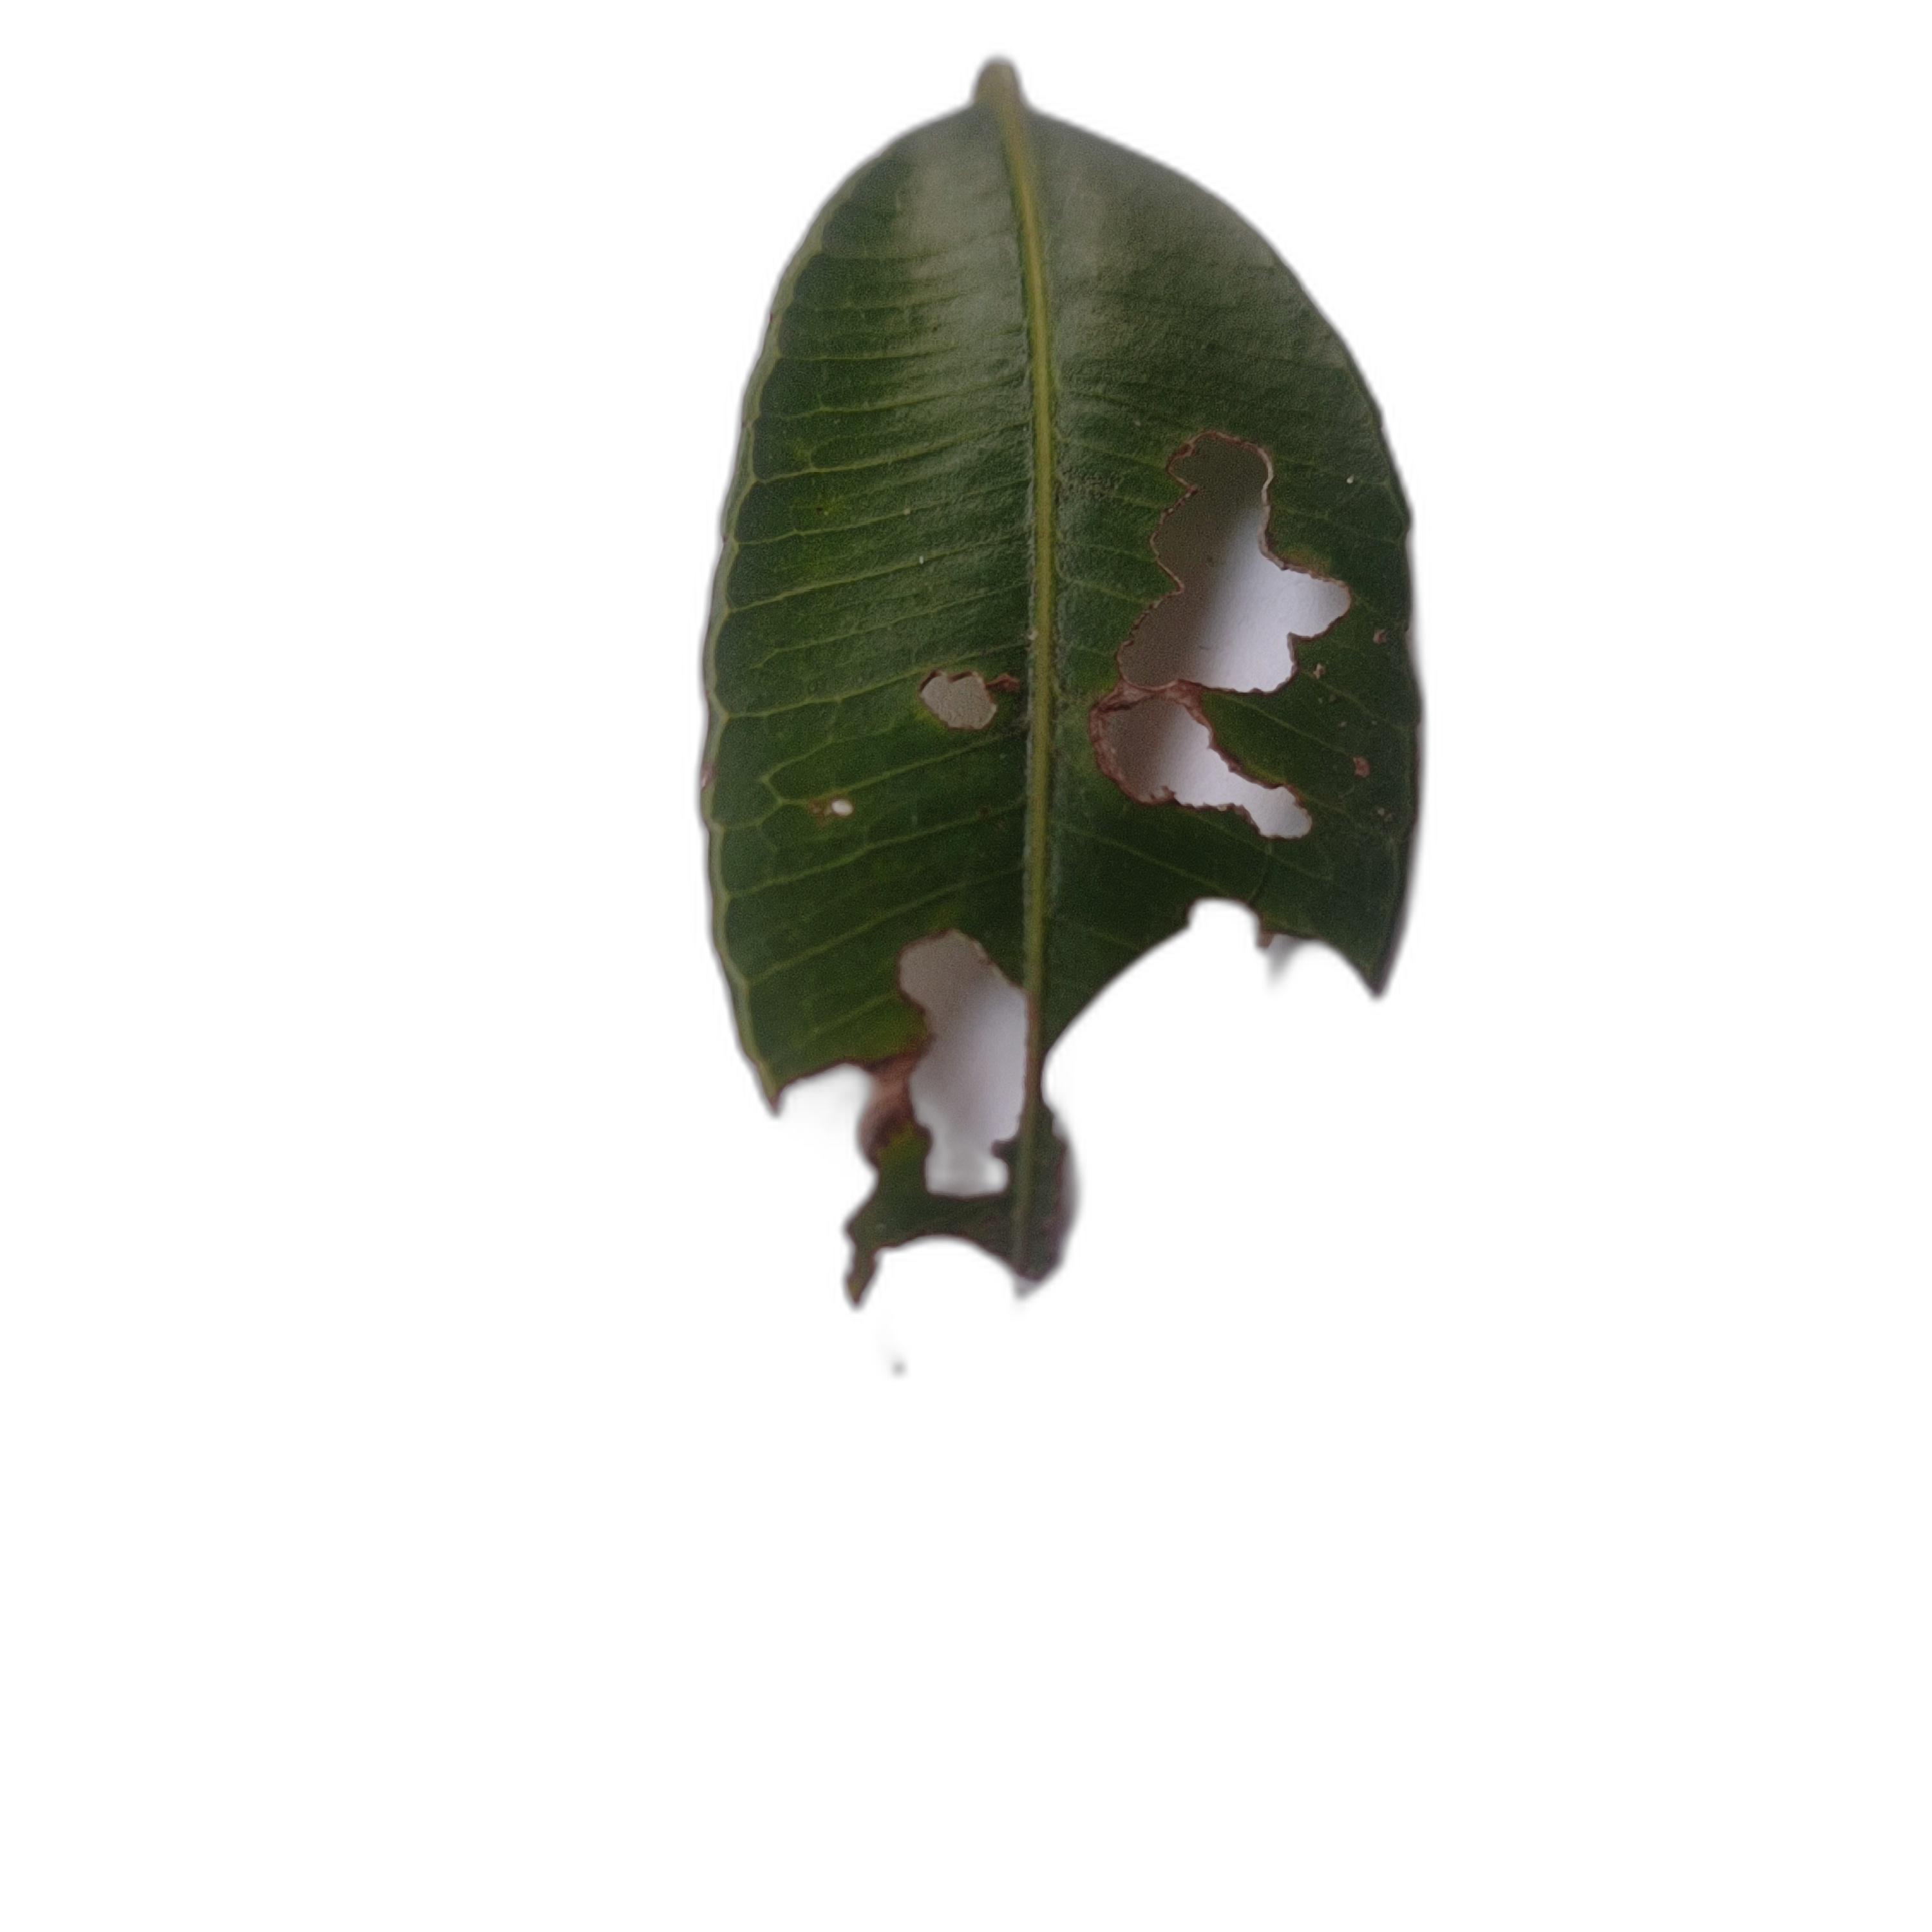
Label: not_healthy